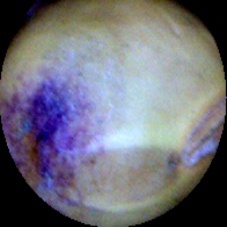
Label: Spotted